Petah Tikva

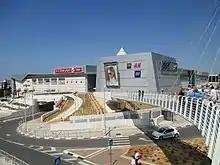
Grand Mall

After the 1948 Arab–Israeli War, Petah Tikva annexed all of the lands of the newly depopulated Palestinian village of Fajja. The city has suffered a series of terror attacks as a result of the ongoing regional conflict, including the bombing of a vegetable market in 1977, and three attacks during the Second Intifada: On May 27, 2002, a suicide bomber blew himself up at a small cafe outside a shopping mall, leaving two dead, including a baby; on December 25, 2003, a suicide bomber blew himself up at a bus stop near the Geha bridge, killing 4 civilians, and on February 5, 2006, a Palestinian got into a shuttle taxi, pulled out a knife, and began stabbing passengers killing two of them, but a worker from a nearby factory hit him with a log, subduing him.